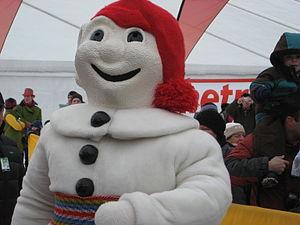
Bonhomme Carnaval en 2011
Cette liste des principaux carnavals recense les principaux carnavals dans le monde, de par leur notoriété, leur retentissement international et/ou nombre de participants.
Le Bonhomme Carnaval est la mascotte-emblème du Carnaval de Québec.